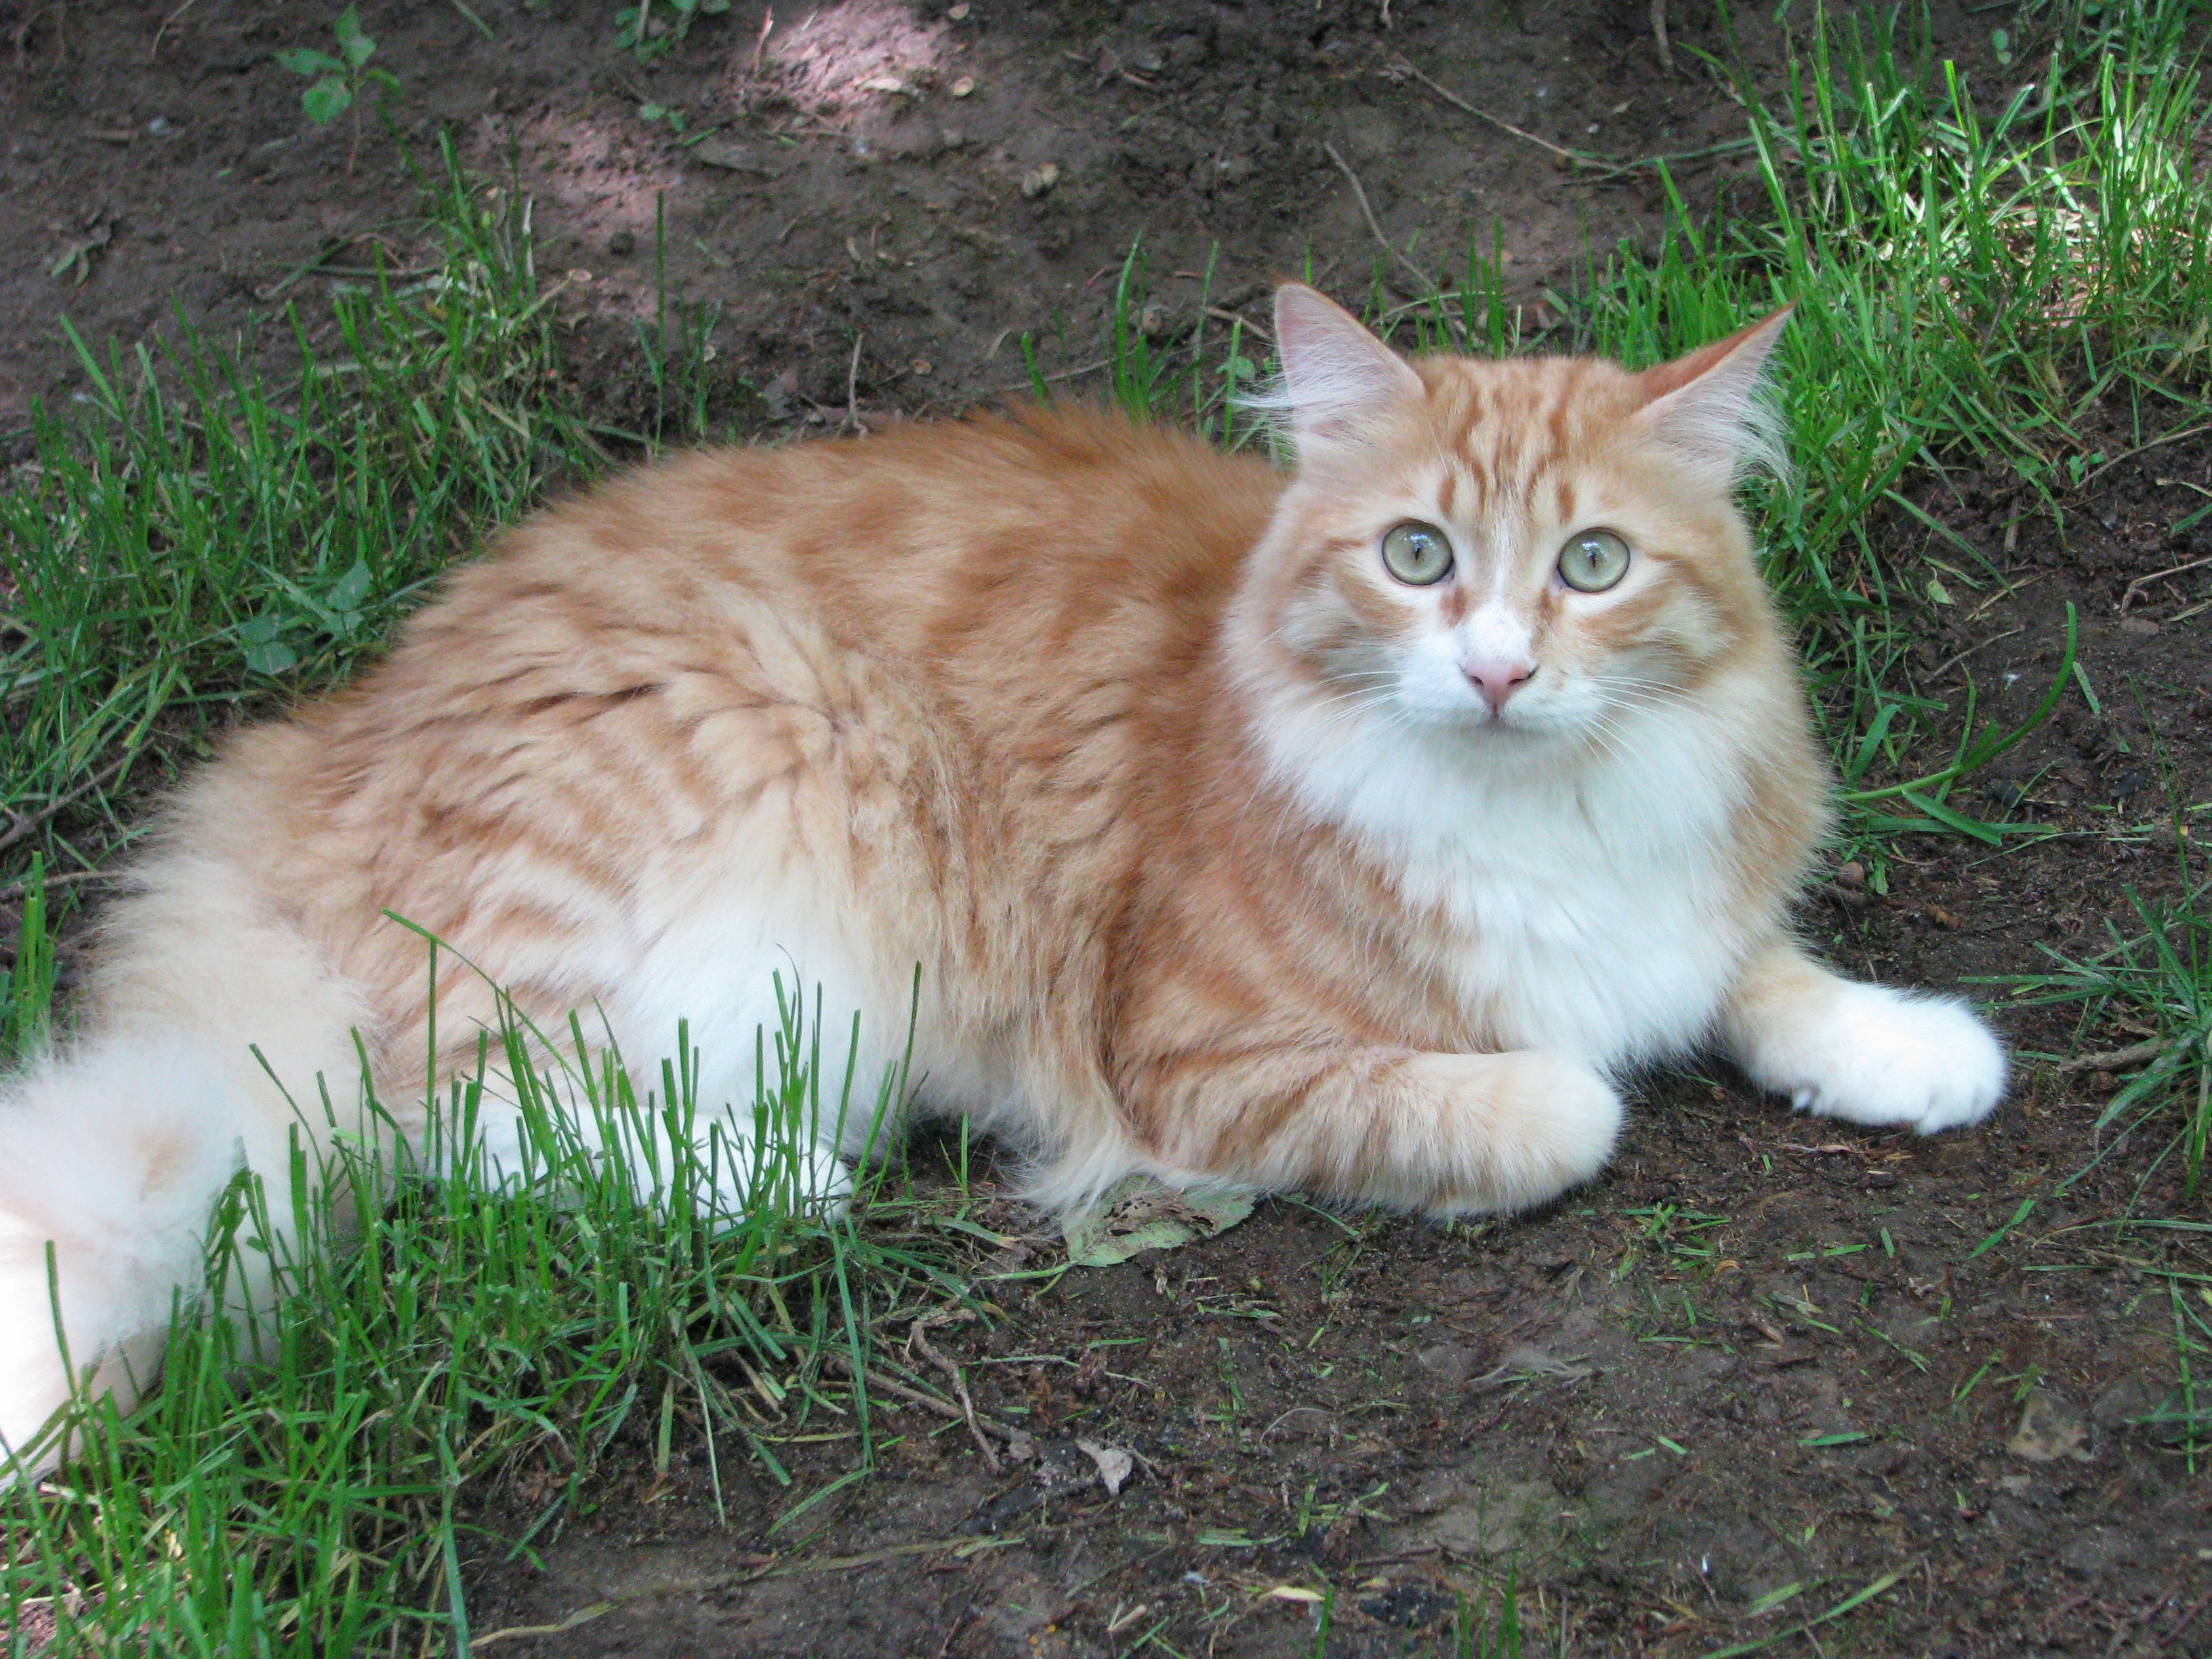
grass, pet, fur, green, red, relax, cat, mammal, garden, fauna, whiskers, vertebrate, out, siberian, attention, maine, relaxed, dear, concerns, red mackerel tabby, red cat, cat portrait, coon, norwegian forest cat, small to medium sized cats, cat like mammal, carnivoran, domestic short haired cat, domestic long haired cat, red white tabby